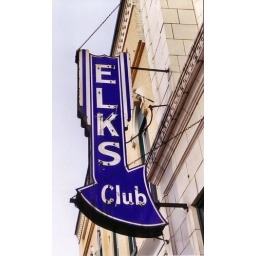
Striking blue neon sign for the Elks Club in Ionia, MI